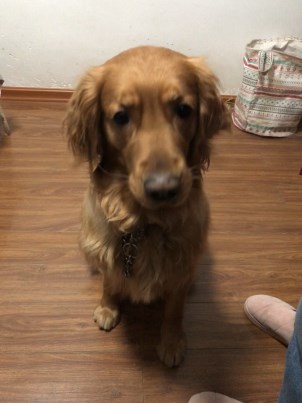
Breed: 5355-n000126-golden_retriever